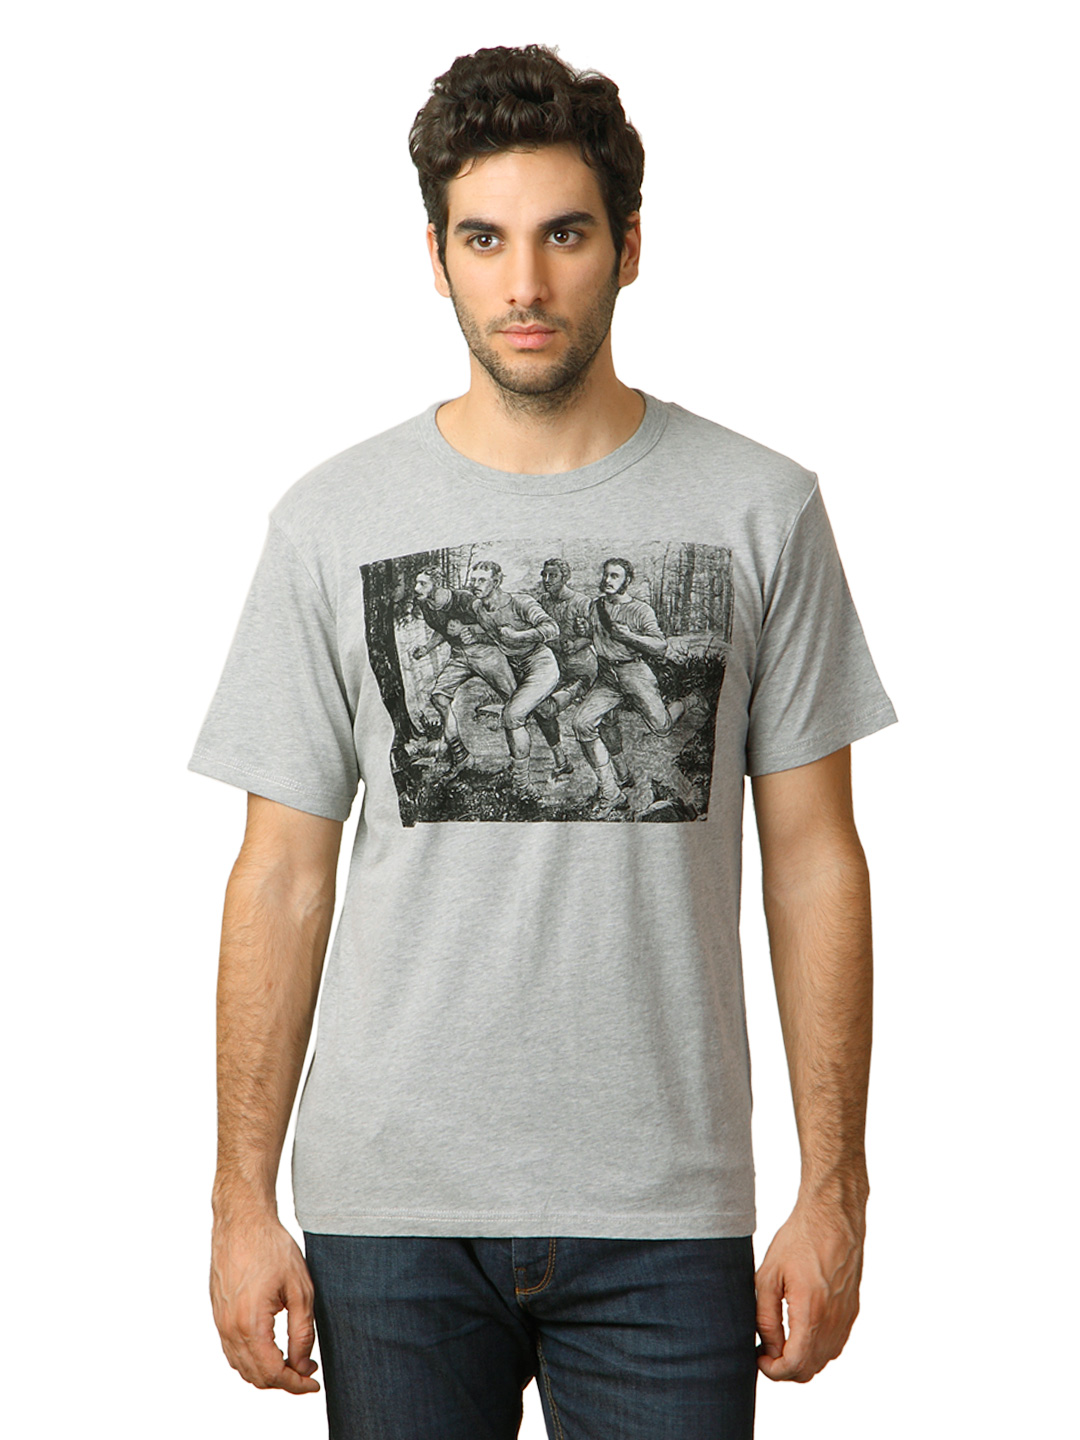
French Connection Men Grey Melange T-shirt
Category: Apparel / Topwear / Tshirts
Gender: Men
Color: Grey Melange
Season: Summer 2012
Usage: Casual